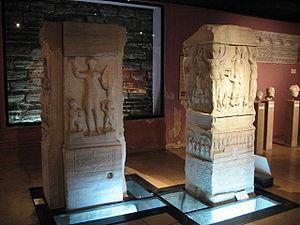
L'hippodrome de Constantinople est l'arène hippique monumentale de la capitale de l'Empire byzantin, dans laquelle se déroulaient des courses de chars et d'autres manifestations. Sa construction est commencée par l'empereur Septime Sévère dans la ville qui s'appelait encore Byzance, pour être achevée par Constantin Iᵉʳ pour sa nouvelle capitale, Constantinople. L'hippodrome a été ensuite utilisé jusqu'à la fin du XIIᵉ siècle, avant d'être partiellement incendié par les croisés en 1203. Aujourd'hui, les vestiges de l'hippodrome sont visibles sur la place du Sultan-Ahmet à Istanbul.